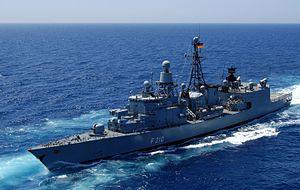
Le FGS Emden (F 210) est une des huit frégates de la classe Bremen de la Marine allemande. Ces navires ont d'abord été construits pour la guerre anti-sous-marine et ont par la suite été adaptés pour le combat anti-aérien. La classe Bremen est l'épine dorsale de la Marine allemande.